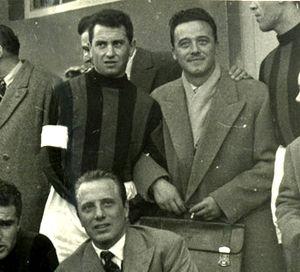
L'Associazione Calcio Milan S.p.A., connu sous le nom de Milan ou AC Milan en Italie et Milan AC en France, est un club de football italien fondé le 16 décembre 1899 sous le nom initial de Milan Foot-Ball and Cricket Club. L'équipe première, qui évolue en Serie A, est entraînée par Stefano Pioli.
Andrea Bonomi, né le 14 février 1923 à Cassano d'Adda, mort le 26 novembre 2003 dans la même ville, est un footballeur italien, évoluant au poste de défenseur. Au cours de sa carrière, il évolue au Pirelli Milano, au Milan AC, à Brescia et à Piacenza ainsi qu'en équipe d'Italie.
L'Associazione Calcio Milan S.p.A. est un club de football italien fondé le 16 décembre 1899 sous le nom de Milan Foot-Ball and Cricket Club.